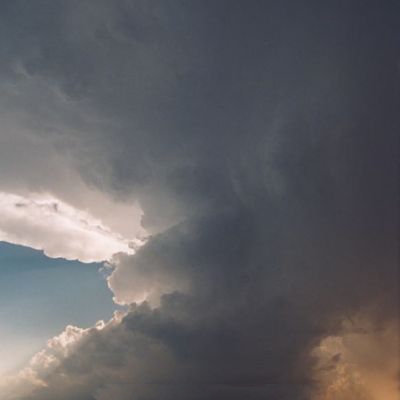
Cloud type: Cumulonimbus (Cb)